Shahbal

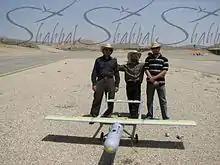
Shahbal team (left to right: Amirreza, Mohammad, Alireza)

Shahbal is a close-range multi-role UAV and is well-designed for surveillance/reconnaissance missions, along with patrols and pilot trainings. The structure is mainly composites and with a small radar cross section (RCS), Shahbal is able to complete its missions very close to the enemy radars.